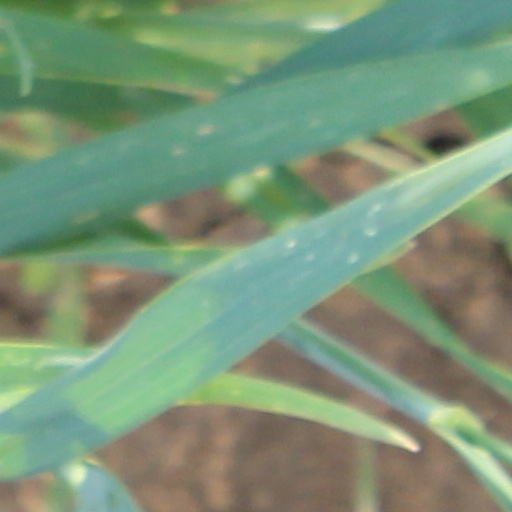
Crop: wheat